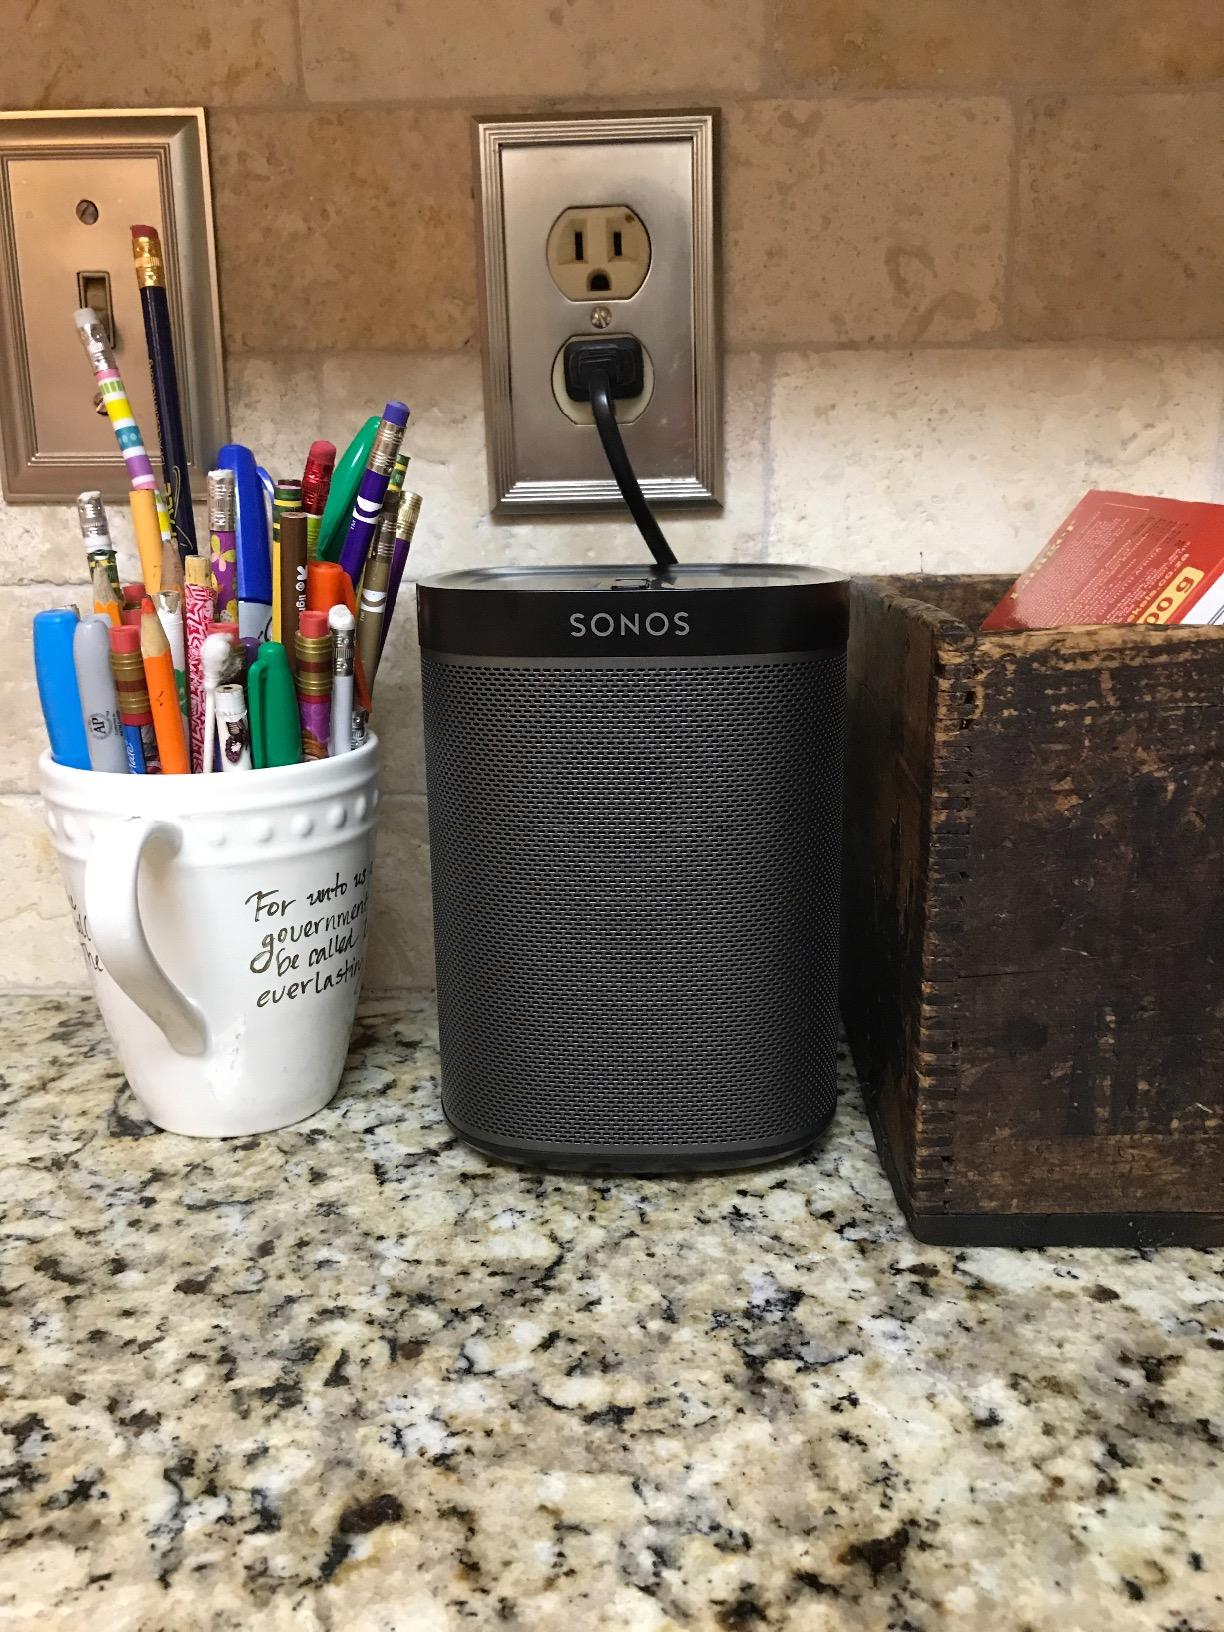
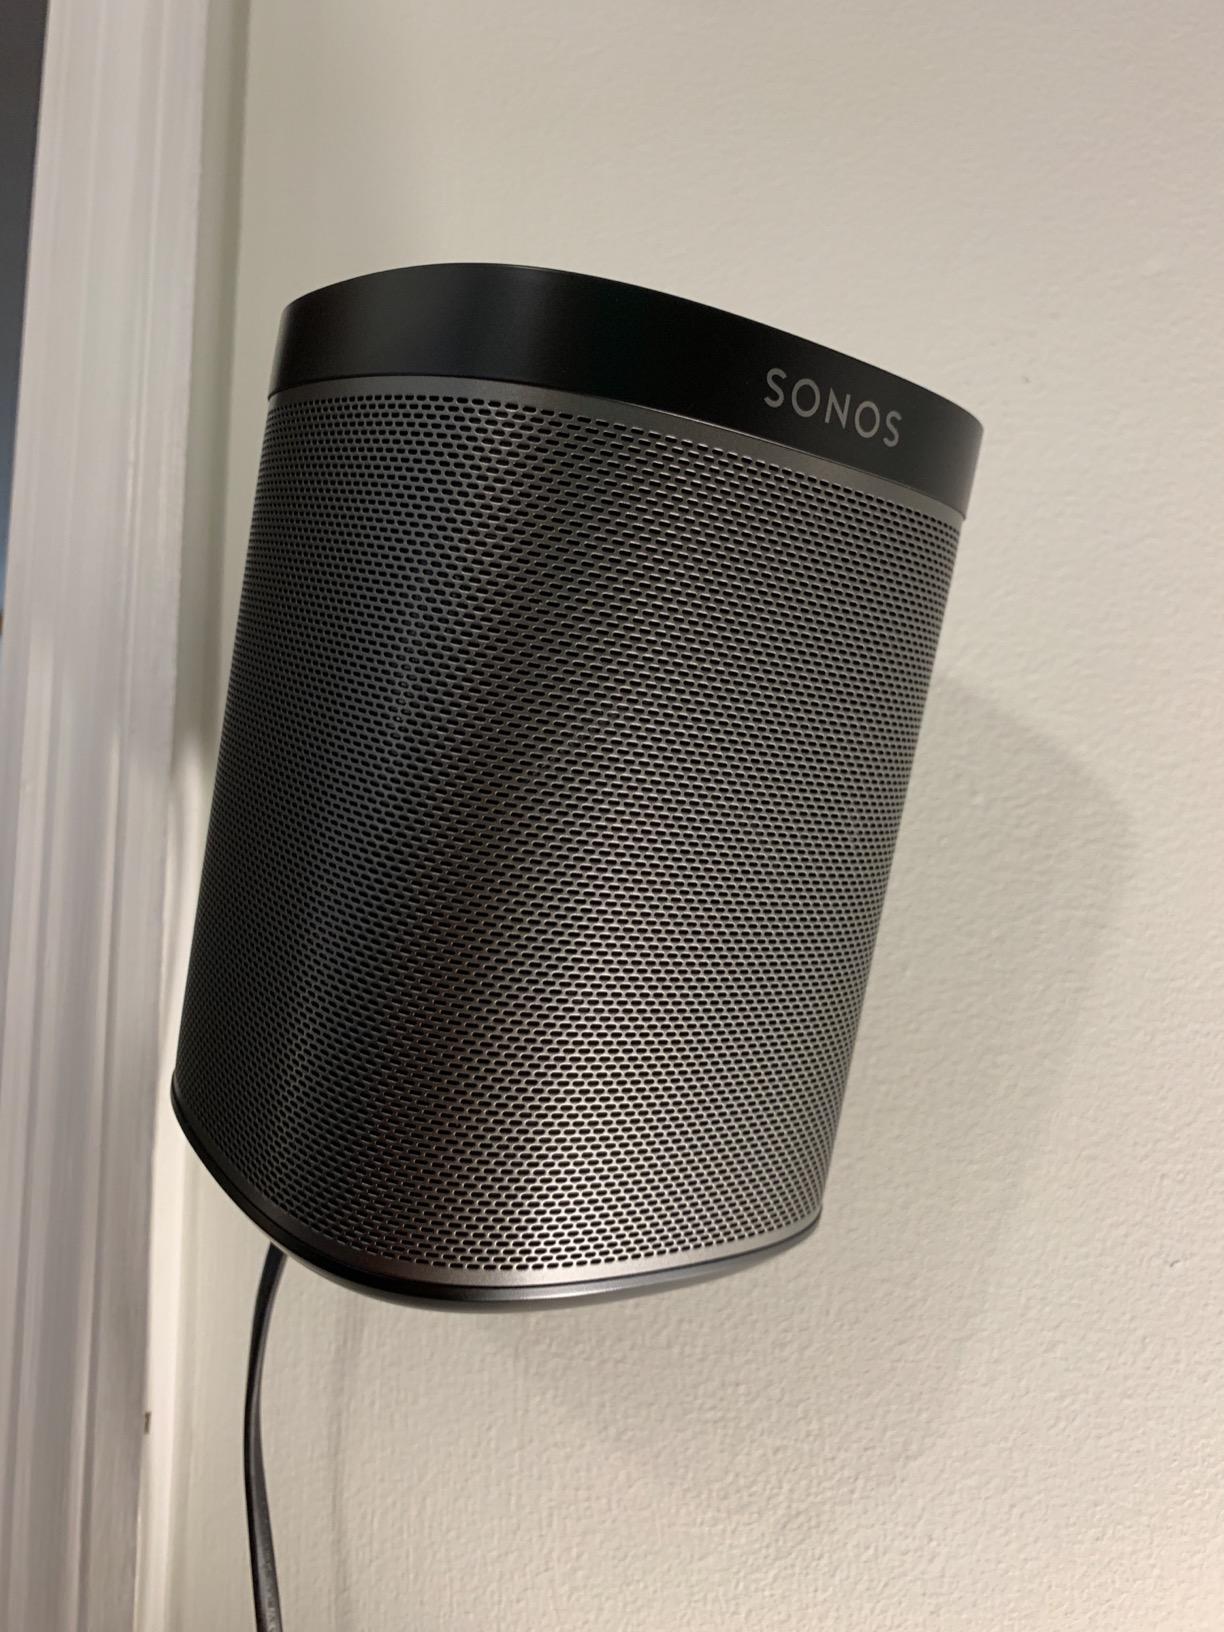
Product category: speaker
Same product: yes